Bull Durham

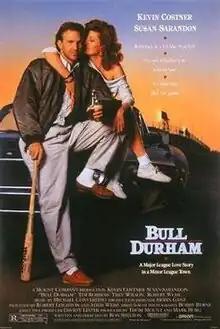
Theatrical release poster

Bull Durham is a 1988 American romantic comedy sports film written and directed by Ron Shelton. The film stars Kevin Costner as "Crash" Davis, a veteran catcher from the AAA Richmond Braves, brought in to teach rookie pitcher Ebby Calvin "Nuke" LaLoosh (Tim Robbins) about the game in preparation for reaching the major leagues. Baseball groupie Annie Savoy (Susan Sarandon) romances Nuke, but finds herself increasingly attracted to Crash. Also featured are Robert Wuhl and Trey Wilson, as well as "The Clown Prince of Baseball", Max Patkin. The film is partly based upon Shelton's experience in minor league baseball, and depicts the players and fans of the Durham Bulls, a minor-league baseball team in Durham, North Carolina.